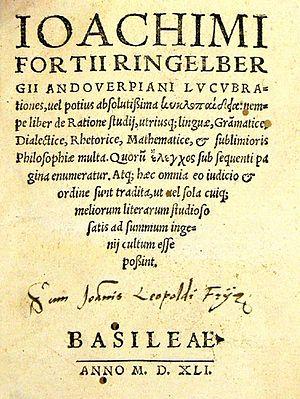
Une encyclopédie est un ouvrage de référence visant à synthétiser toutes les connaissances pour édifier le savoir et à en montrer l'organisation de façon à les rendre accessibles au public, dans un but d'éducation, d'information ou de soutien à la mémoire culturelle. Basé sur des autorités ou des sources valides et souvent complété par des exemples et des illustrations, ce genre d'ouvrage privilégie un style concis et favorise la consultation par des tables et des index. Le terme a pris son sens moderne avec l'Encyclopédie ou Dictionnaire raisonné des sciences, des arts et des métiers.